Gail Edwards

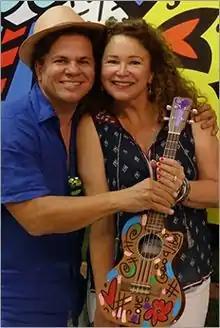
Romero Britto and Gail Edwards

Edwards wrote, produced, and starred in the off-Broadway musical "Becoming". It won the Miami Herald Critics’ Choice award three times before the musical debuted in New York. While in New York, Edwards signed with the LeMond/Zetter Management Group. Soon afterward, she landed the role of Sandy opposite Peter Gallagher in Broadway's East Coast tour of "Grease". After producing and starring in two additional productions, "The Good One" and "Vanities", both earning her the Drama-Logue Critics' Award, Edwards turned her focus toward television acting.